Acts of the Apostles

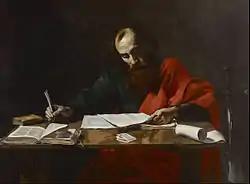
"Saint Paul Writing His Epistles", ascribed to Valentin de Boulogne, 17th century

Prior to the 1950s, Luke–Acts was seen as a historical work, written to defend Christianity before the Romans or Paul against his detractors; since then the tendency has been to see the work as primarily theological. Luke's theology is expressed primarily through his overarching plot, the way scenes, themes and characters combine to construct his specific worldview. His "salvation history" stretches from the Creation to the present time of his readers, in three ages: first, the time of "the Law and the Prophets" (Luke 16:16), the period beginning with Genesis and ending with the appearance of John the Baptist (Luke 1:5–3:1); second, the epoch of Jesus, in which the Kingdom of God was preached (Luke 3:2–24:51); and finally the period of the Church, which began when the risen Christ was taken into Heaven, and would end with his second coming.